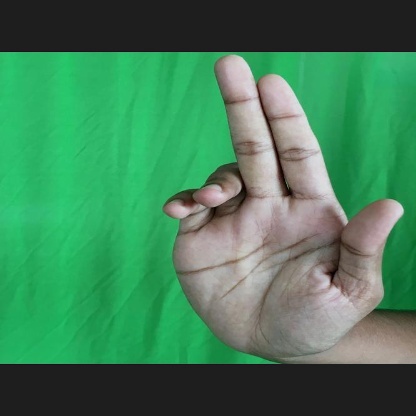
Mudra: Ardhapathaka